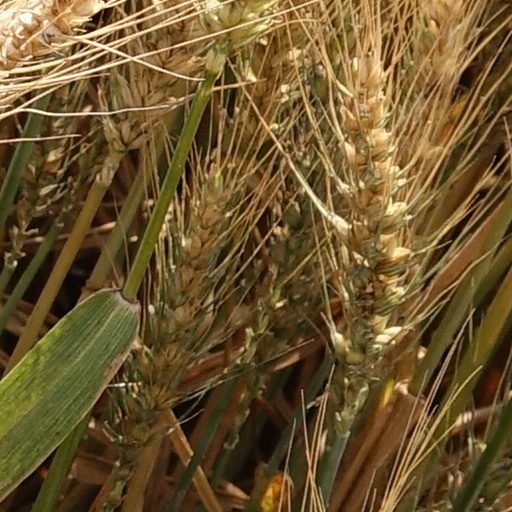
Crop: wheat